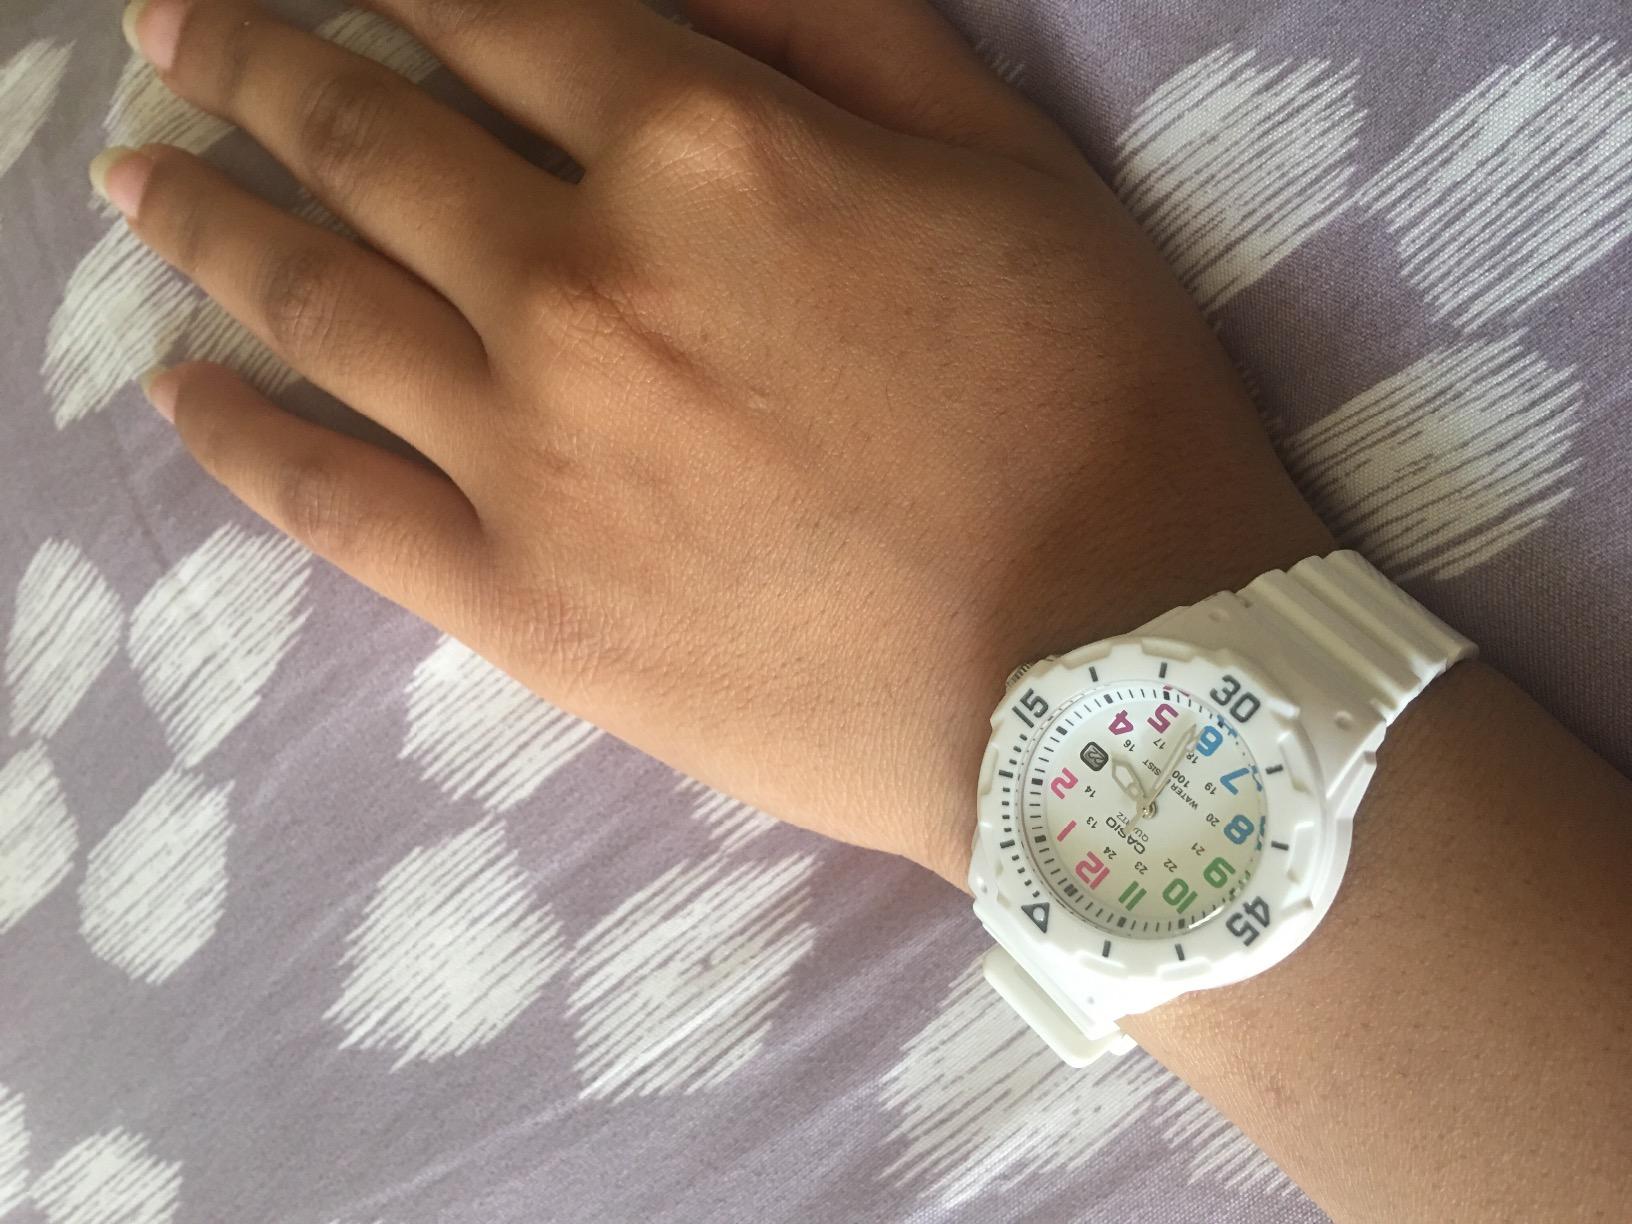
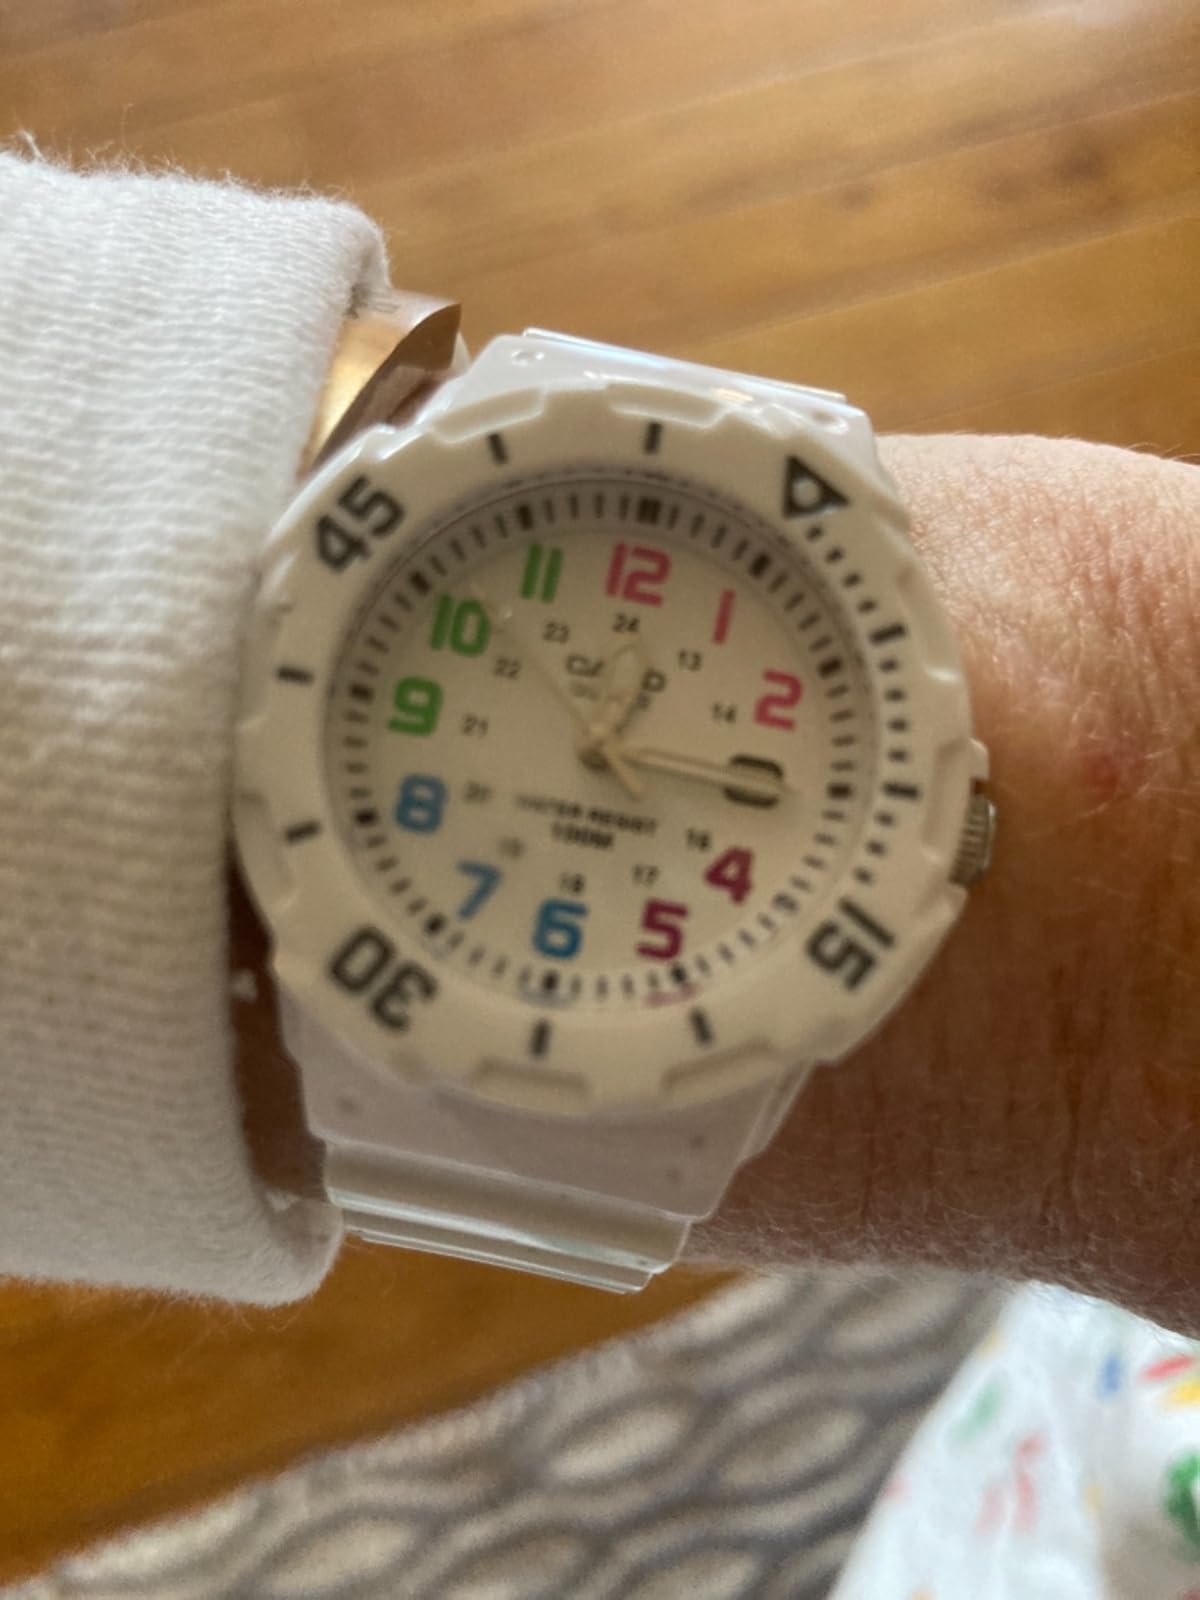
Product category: accessories_watch
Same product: yes